IMAM Ro.44

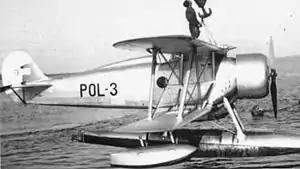
Ro.44

The IMAM Ro.44 was a fighter seaplane developed in Italy, a single seater derivative of the Ro.43 that first flew in October 1936. While the Ro.43 had serious problems, the Ro.44 was an utter failure. Armed with two 12.7 mm machine guns fitted in the nose, the rear fuselage of the R.43 was redesigned to dispense with the observer's position, and changes were made to the tail. Overall, performance remained almost identical to that of the Ro.43, although the Ro.44 was more maneuverable.